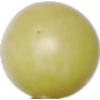
Label: Grape White 2